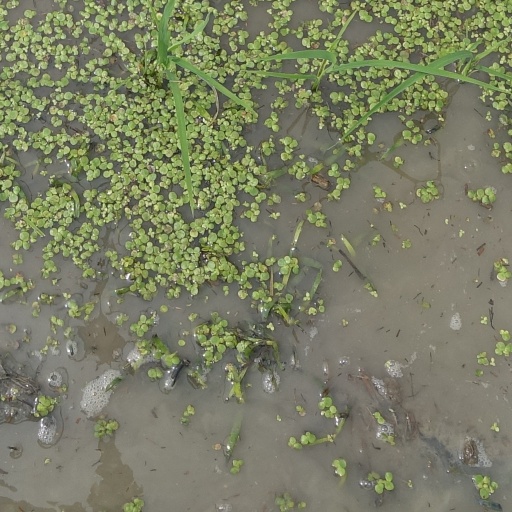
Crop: rice